Hurricane Dean

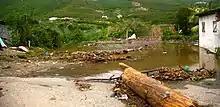
Damage in Bull Bay

Haiti and the Dominican Republic, which share the island of Hispaniola, were spared much of the hurricane's force, as it passed 170 mi (270 km) south of them. However, 15 people were killed among the island's two nations. Heavy rain flooded the streets of Santo Domingo and rough surf pounded the coast. Rain also caused landslides in Haiti, destroying several hundred homes and forcing 5,154 people into temporary shelters, and compromising the temperamental water system in the town of Bainet.